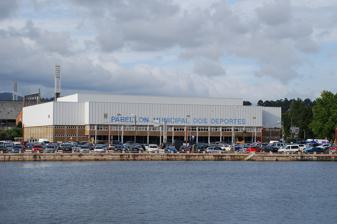
Building: Pontevedra Municipal Sports Hall
Country: Spain
Year built: 1966
Sports venue in Pontevedra, Spain Pabellón Municipal de los Deportes Full name Pontevedra Sports Hall Location Pontevedra , Spain Coordinates 42°26′12″N 8°38′29″W / 42.4366°N 8.6415°W / 42.4366; -8.6415 ( Pabellón Municipal de los Deportes ) Owner City Council of Pontevedra Capacity 4,000 Construction Built 1965–1968 Opened 1968 Renovated 2016 Architect Alejandro de la Sota Tenants SD Teucro The Pontevedra Municipal Sports Hall (Pabellón Municipal de los Deportes) is an arena in Pontevedra , Spain. It is primarily used for team handball and is the home arena of SD Teucro . The arena holds 4,000 people. It is located in the neighbourhood of O Burgo . History The Sports Hall was designed by Alejandro de la Sota in 1964. Construction work began in 1965. It was inaugurated on 13 July 1968 by Juan Antonio Samaranch , National Delegate for Physical Education and Sports. A month later, during the celebrations of the Pilgrim Virgin, a concert was organised by Los Bravos , Los Silver Stones, Los Dobles and Karina with Los Pekes. The Sports Hall became operational in 1969. The first major competition to be held was the Latin Handball Cup in March 1969. Since its inauguration, the Sports Hall has hosted concerts and different shows and important sporting events such as the Junior Handball World Championship in 1987 or the Handball King's Cup in 2005. In 2022, an improvement project financed by the Higher Sports Council was presented with the replacement of the playing field, the paving of the building's perimeter, the rectification of the access ramps, as well as the renovation of the external railing and the electronic multi-sport score and time displays. In addition, solar panels will be installed on the roof to generate energy for self-supply. The Sports Hall will also recover the original design by Alejandro de la Sota, replacing the roof added in 1986 with another similar to the one designed by the architect. Description It is an outstanding example of contemporary Spanish architecture. De la Sota designed the interior of the building as a light-flooded box, with an elegant and delicate structure, which creates a weightless effect of the spatial mesh of the roof. The roof is supported by corbels , balanced like a scale. It has a flat and translucent surface, like a skylight. In 2016, the City Council of Pontevedra commissioned the renovation of the Sports Hall's roof to restore the original appearance of the exterior, which had been modified in 1986. The whole effect was covered with thin panels, which formed the outer volume of the building. The façade is made of large prefabricated reinforced concrete panels assembled on site with minimal thickness. The building shows great subtlety in the design of the timber roof truss and small construction elements such as railings, handrails and parapets . The building has a reinforced concrete structure and four lateral towers with stairs to access the upper part. The prefabricated concrete façade has a characteristic small pebble finish. Gallery Façade New translucent cover as in 1968 Interior of the Sports Hall in 2018 Futsal match in 2018 Goal References